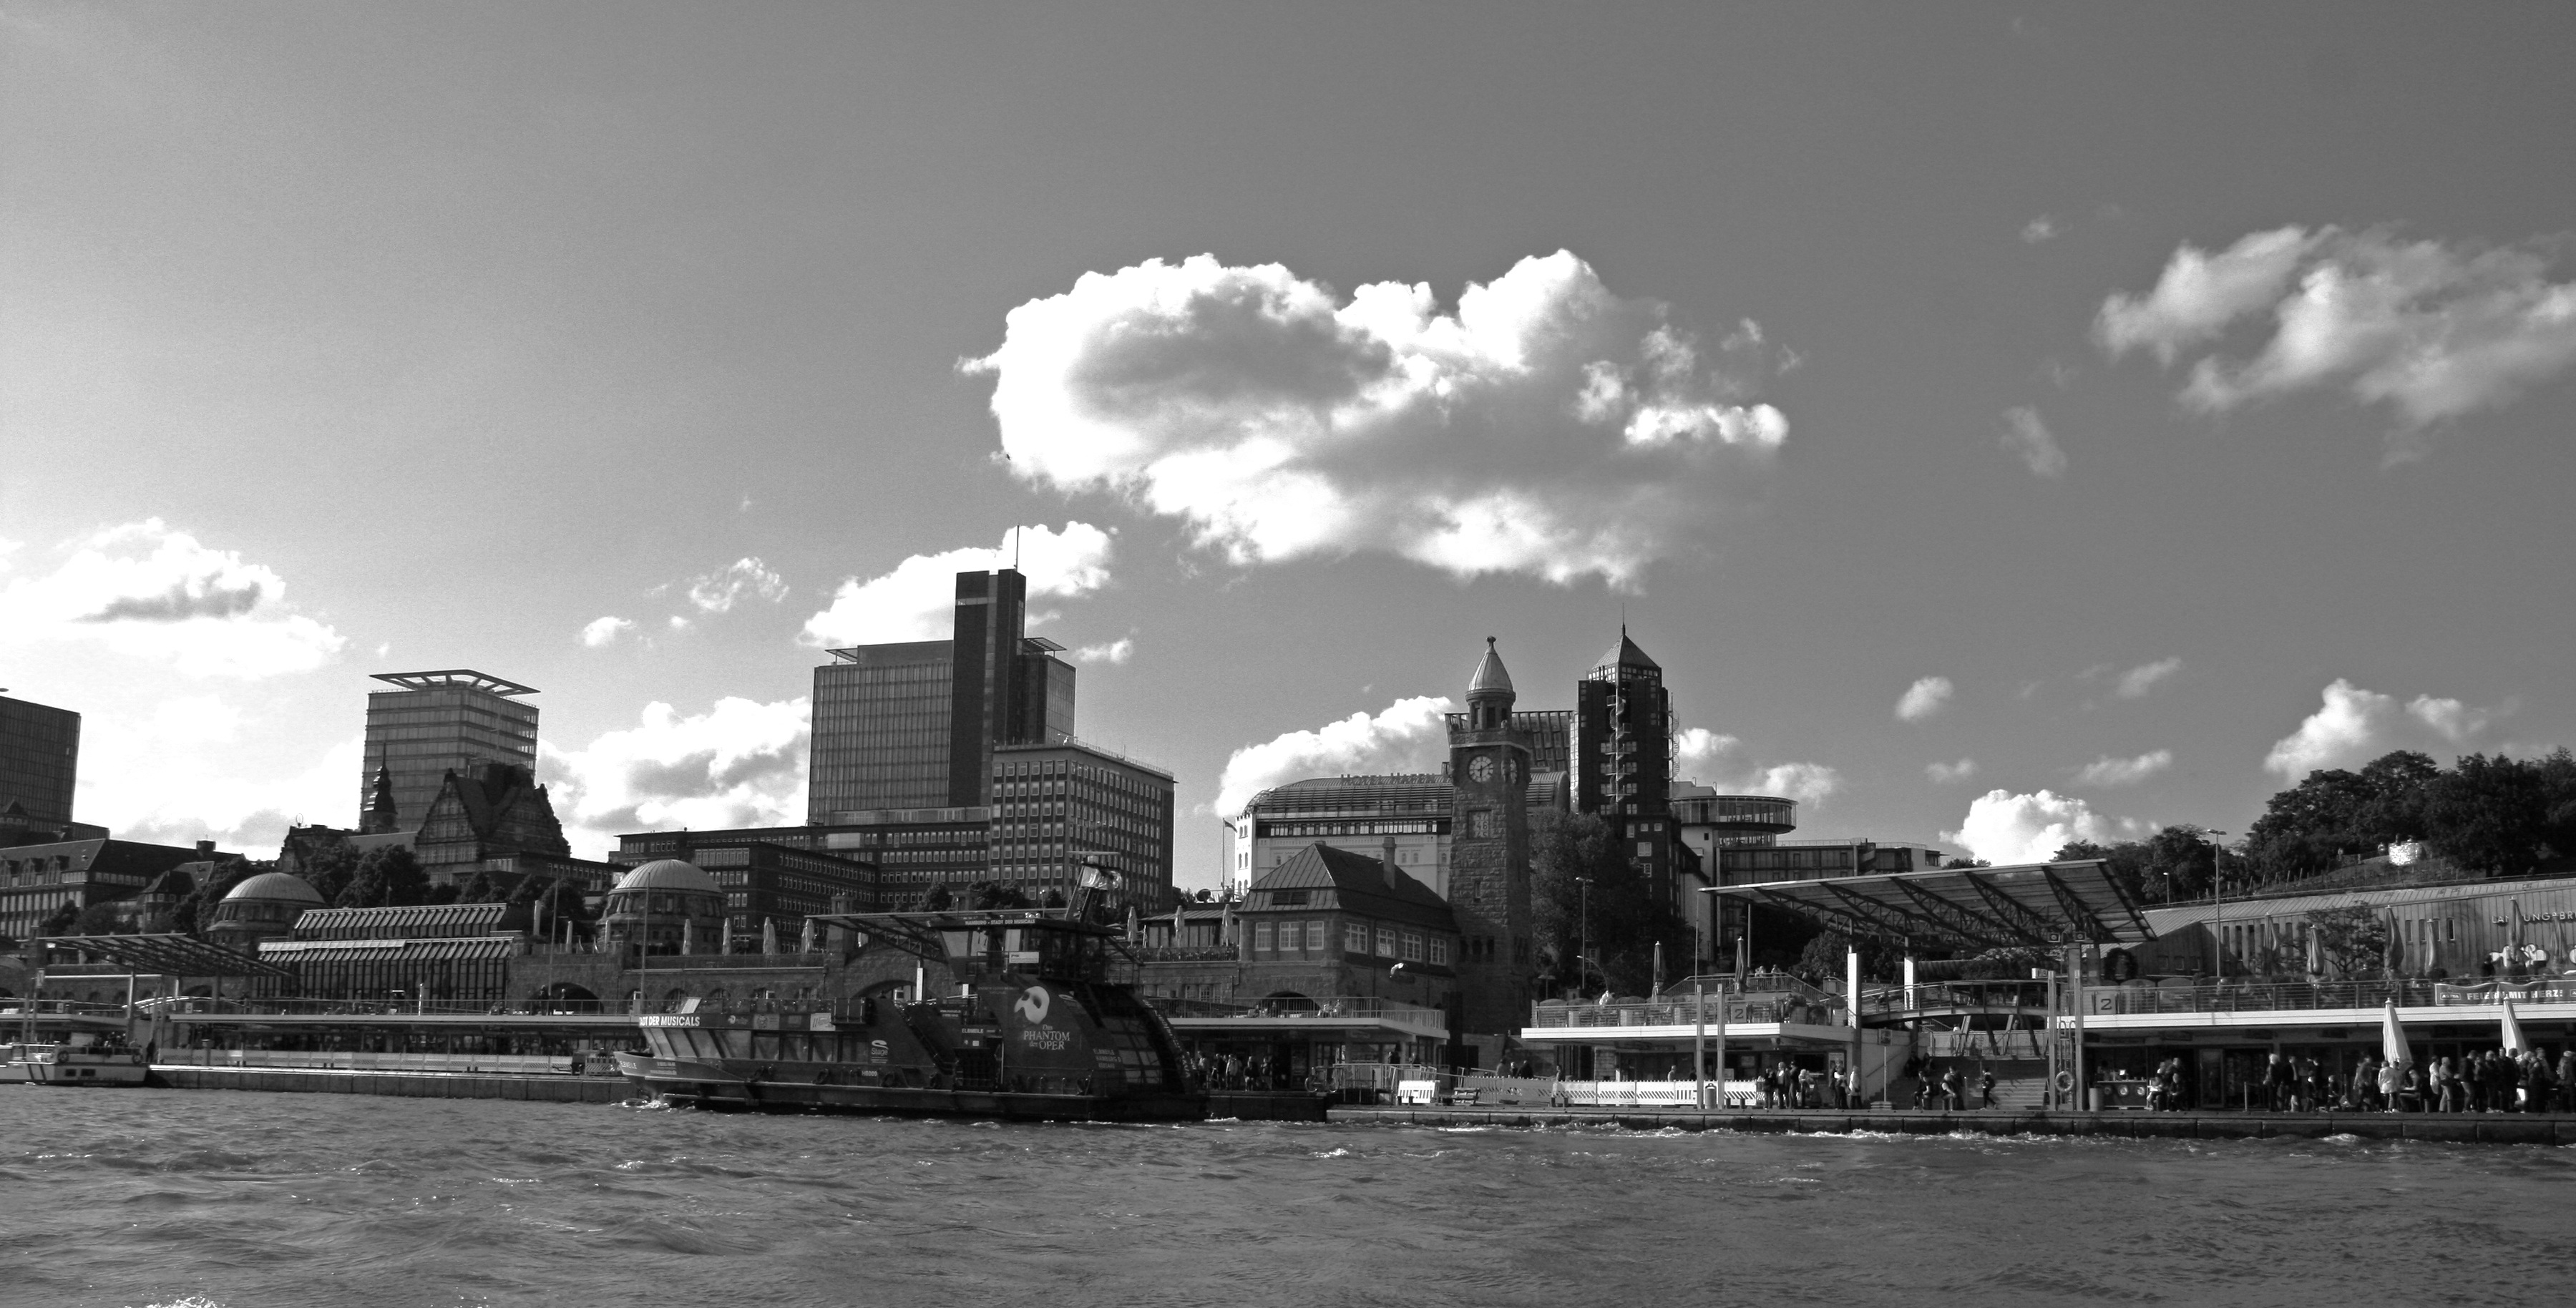
horizon, black and white, skyline, photography, city, skyscraper, cityscape, panorama, downtown, monochrome, promenade, metropolis, hamburg port, hanseatic city, harbour city, landungsbr cken, urban area, monochrome photography, human settlement